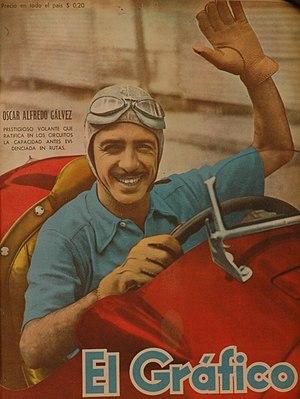
Oscar Tito Alfredo Gálvez, surnommé « El Aguilucho » par le journaliste Pedro Fiore qui a écrit sa première biographie, né le 17 août 1913 à Caballito, Buenos Aires et mort le 16 décembre 1989 à Palermo, Buenos Aires, était un pilote automobile argentin. Pilote très populaire, et participant actif de la Turismo Carretera, de même que son frère cadet Juan Gálvez, il a participé à un seul Grand Prix de Formule 1 comptant pour le championnat du monde, le Grand Prix automobile d'Argentine 1953, où il a terminé cinquième..